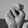
ASL letter: N